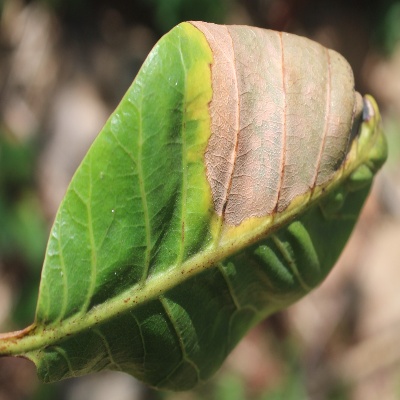
Crop: Cashew
Condition: anthracnose